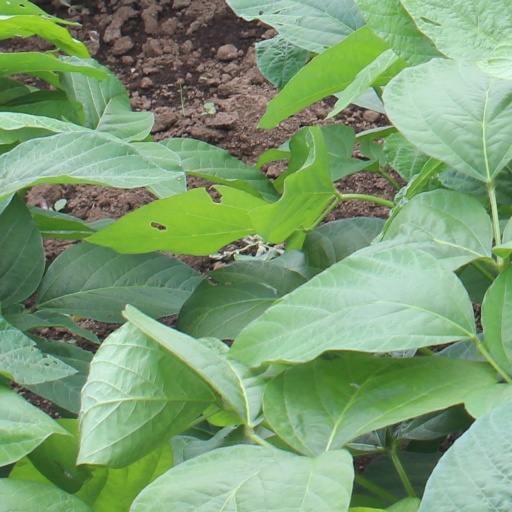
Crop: soybean